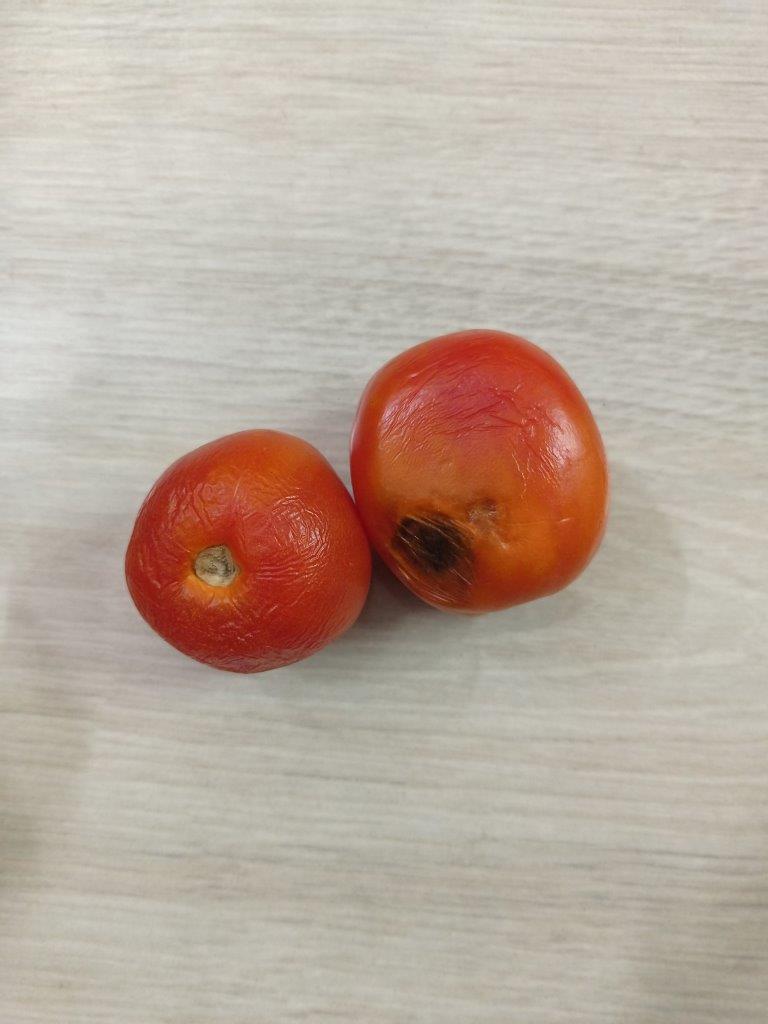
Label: Rotten